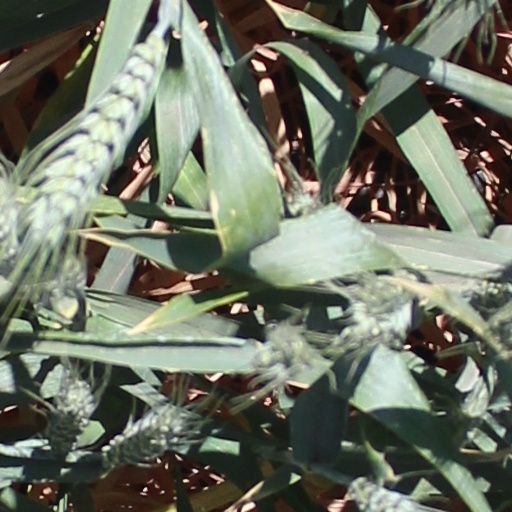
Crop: wheat